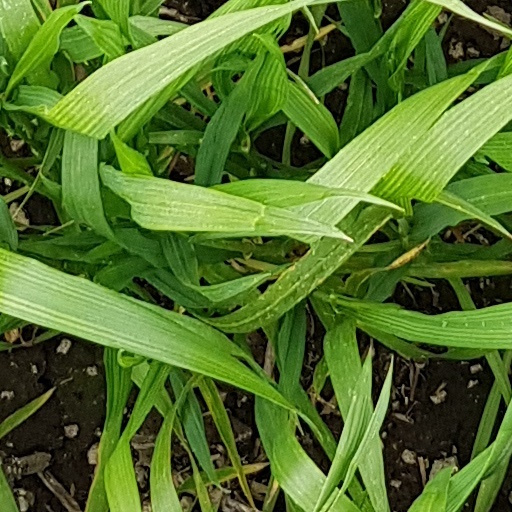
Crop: wheat